Tshikapa

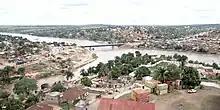
The new Kasai River Bridge at Tshikapa

As of 2014, the city of Tshikapa has 3 hospitals, 15 hotels, six Regional Institutes, one court, one town hall, one central bank local office and an under-construction water treatment facility. Apart from Tshikapa, along the two primary roads in town. Most markets in the city are lacking basic business infrastructure in that the majority of products are displayed on the ground or in makeshift stalls. The road between Batshamba and Tshikapa was reconstructed between 2012 and 2019 providing safer access to the city.